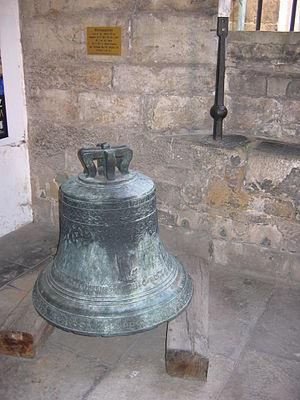
La cathédrale Sainte-Marie de l'Ascension de Hildesheim est la cathédrale du diocèse de Hildesheim. Sa première construction fut commencée en 872. Presque entièrement reconstruite dans les années 1950 dans son style roman d'origine, ses murs et son trésor sont désormais inscrits à la liste du patrimoine mondial de l’UNESCO.